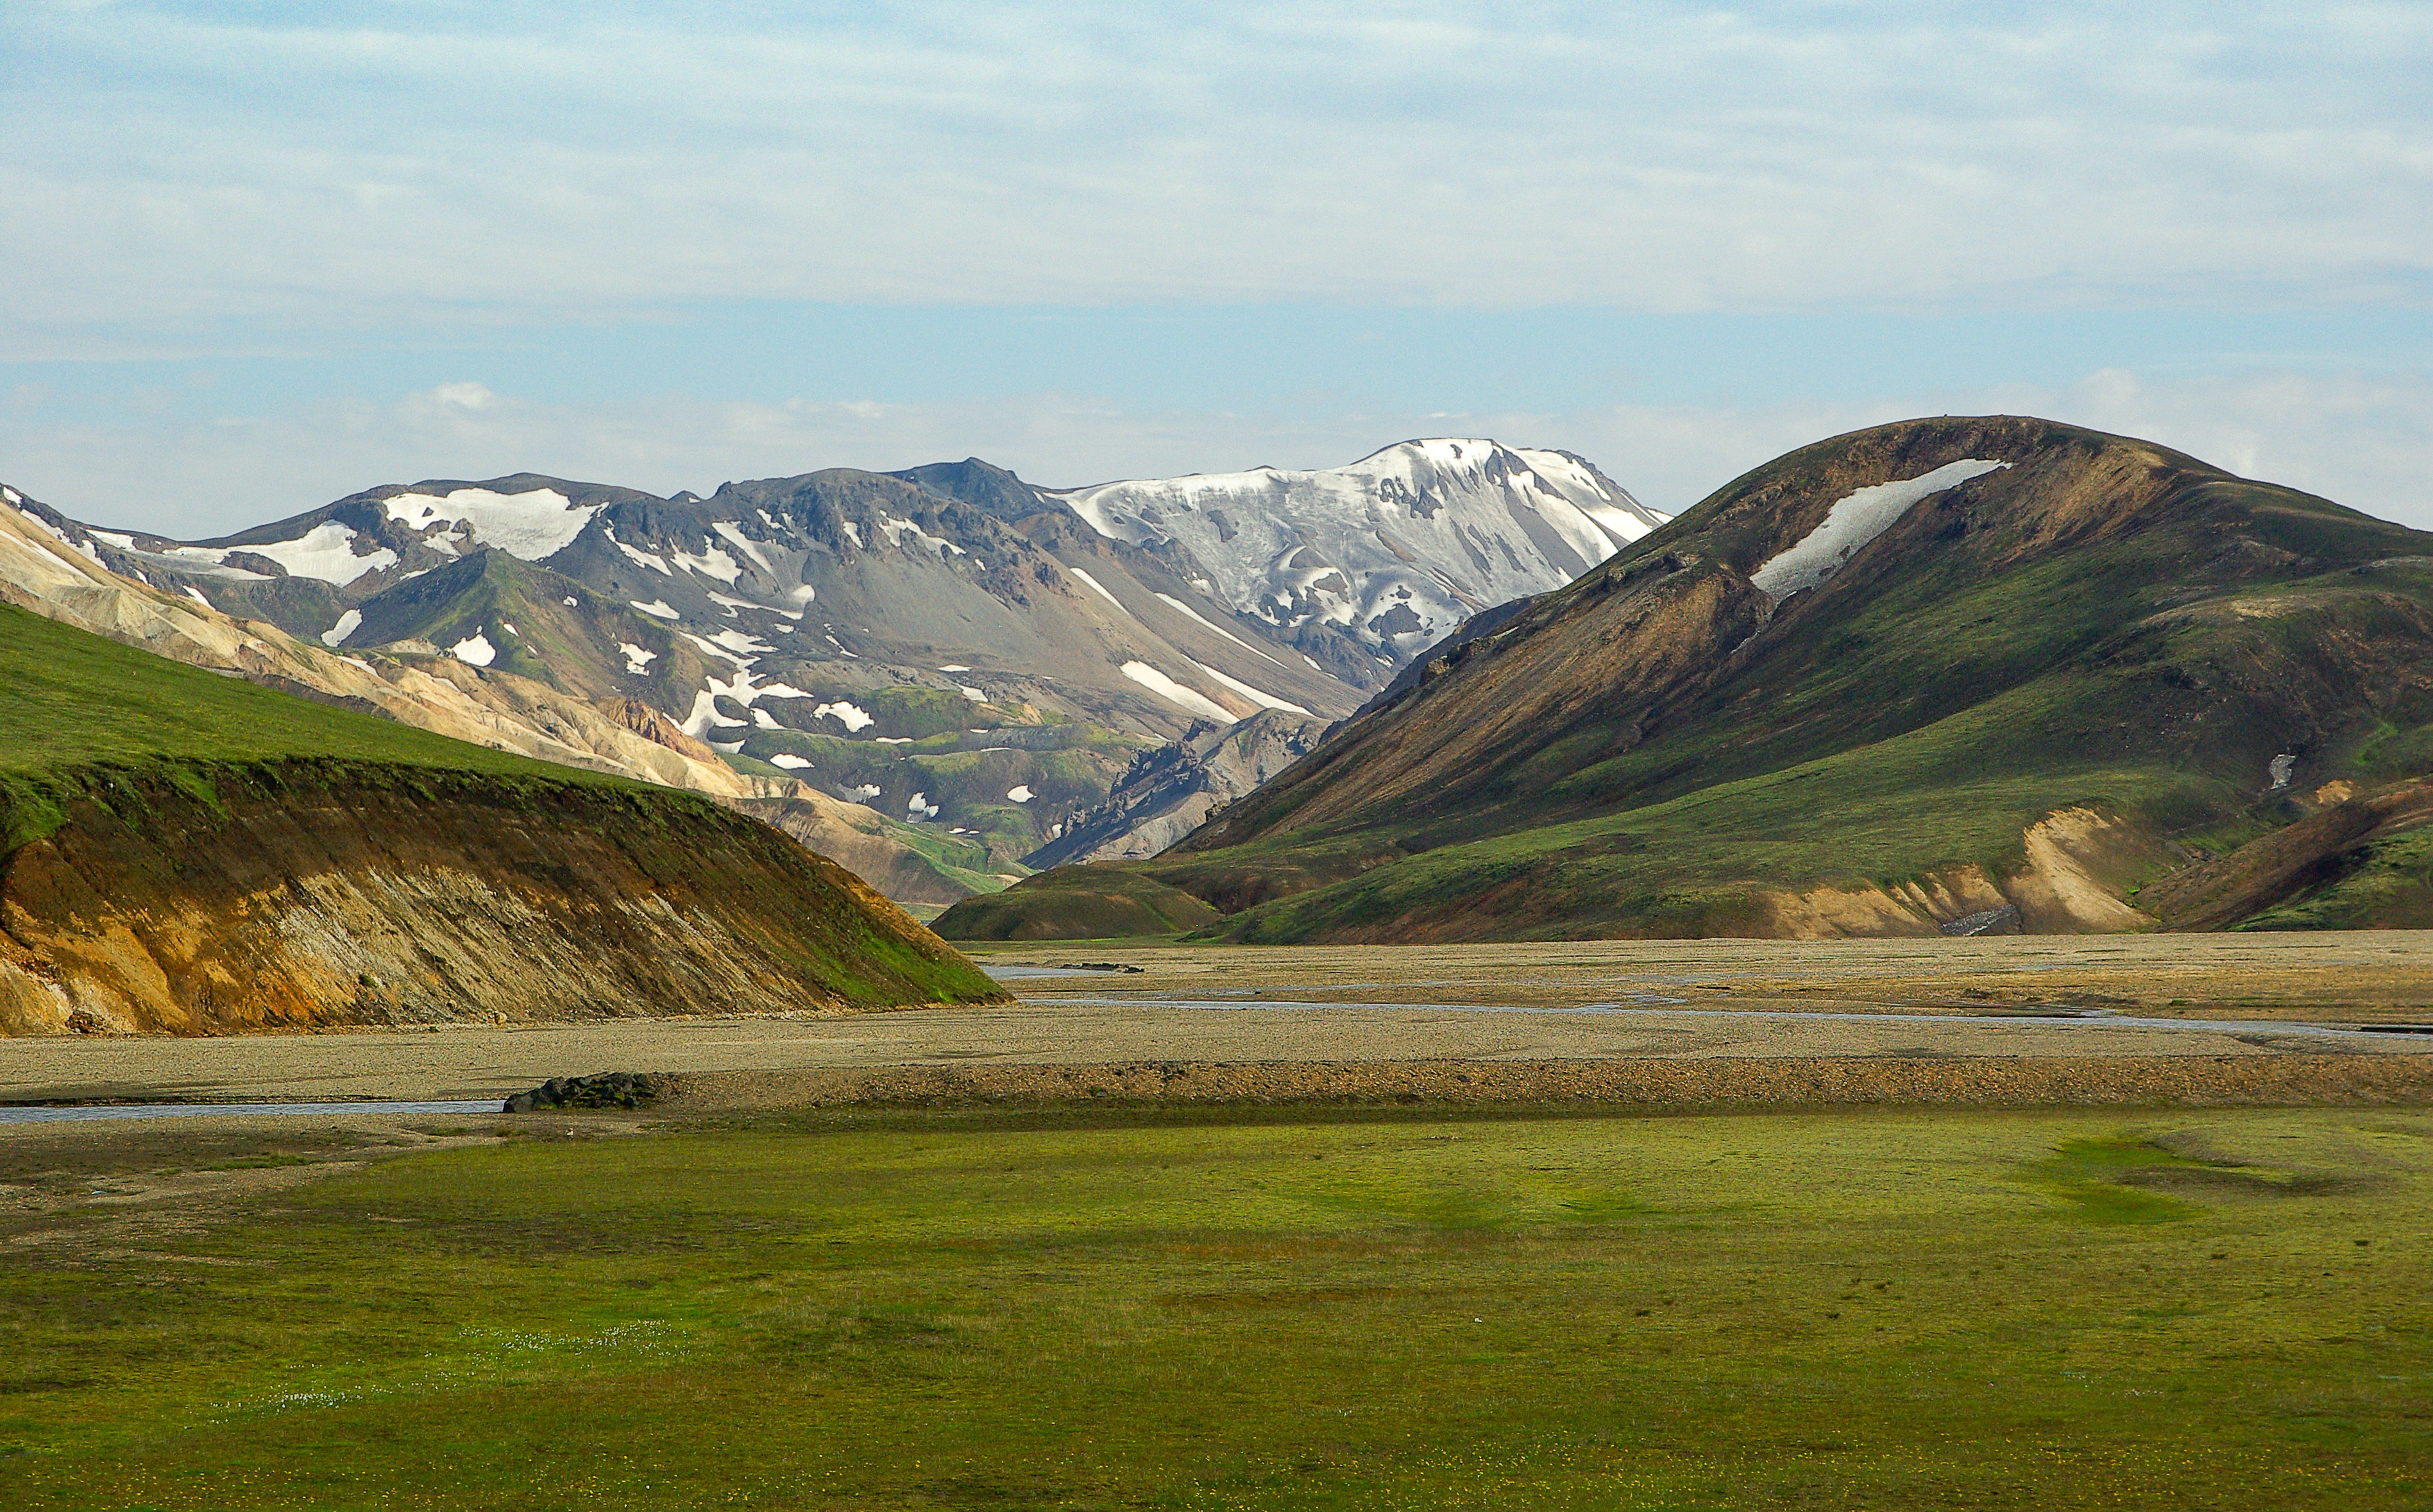
landscape, nature, wilderness, mountain, meadow, hill, lake, valley, mountain range, iceland, reservoir, highland, ridge, plain, alps, grassland, badlands, plateau, fell, loch, rural area, landform, mountain pass, volcanism, geographical feature, mountainous landforms, landmanalaugar